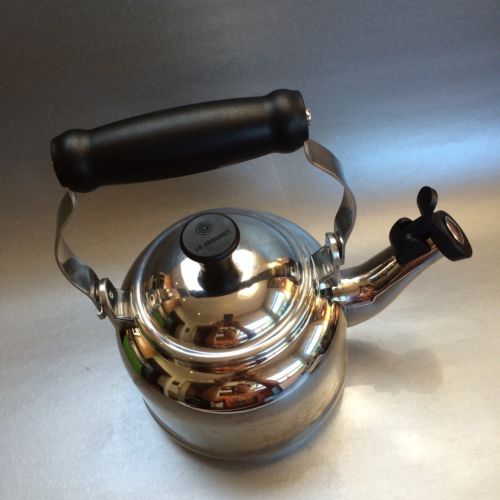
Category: kettle